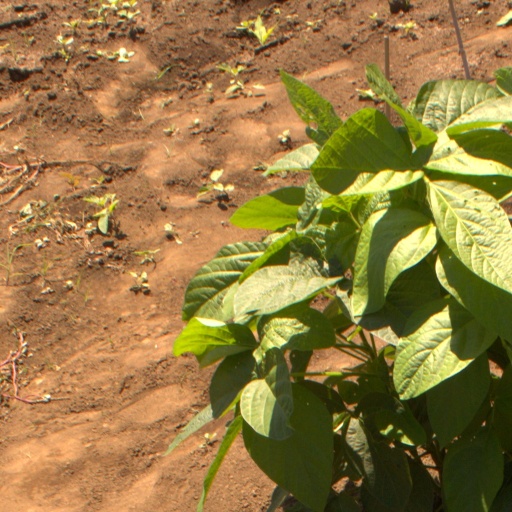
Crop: soybean